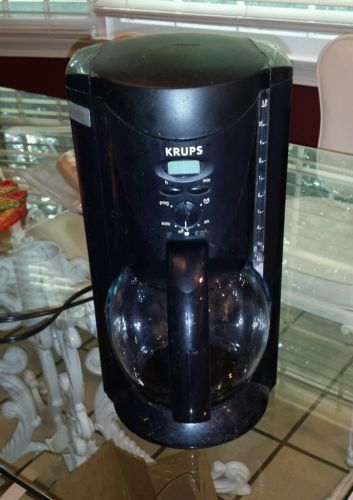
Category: coffee maker